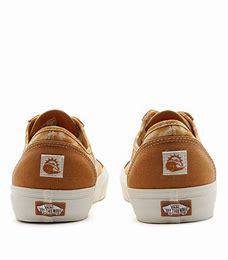
Brand: Vans
Model: Style 36 Decon Sf Skate